Canada in World War II

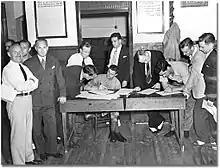
A recruitment station at Maple Leaf Gardens in Toronto, 1939

At the outbreak of war, Canada's commitment to the war in Europe was limited by the government to one division, and one division in reserve for home defence. Nevertheless, the eventual size of the Canadian armed forces greatly exceeded those envisioned in the pre-war period's so-called mobilization "schemes." Over the course of the war, the army enlisted 730,000; the air force 260,000; and the navy 115,000 personnel. In addition, thousands of Canadians served in the Royal Air Force. Approximately half of Canada's army and three quarters of its air force personnel never left the country, compared to the overseas deployment of approximately three-quarters of the forces of Australia, New Zealand, and the United States. By war's end, however, 1.1 million men and women had served in uniform for Canada. The navy grew from only a few ships in 1939 to over 400 ships, including three aircraft carriers and two cruisers. That maritime effort helped keep the shipping lanes open across the Atlantic throughout the war.